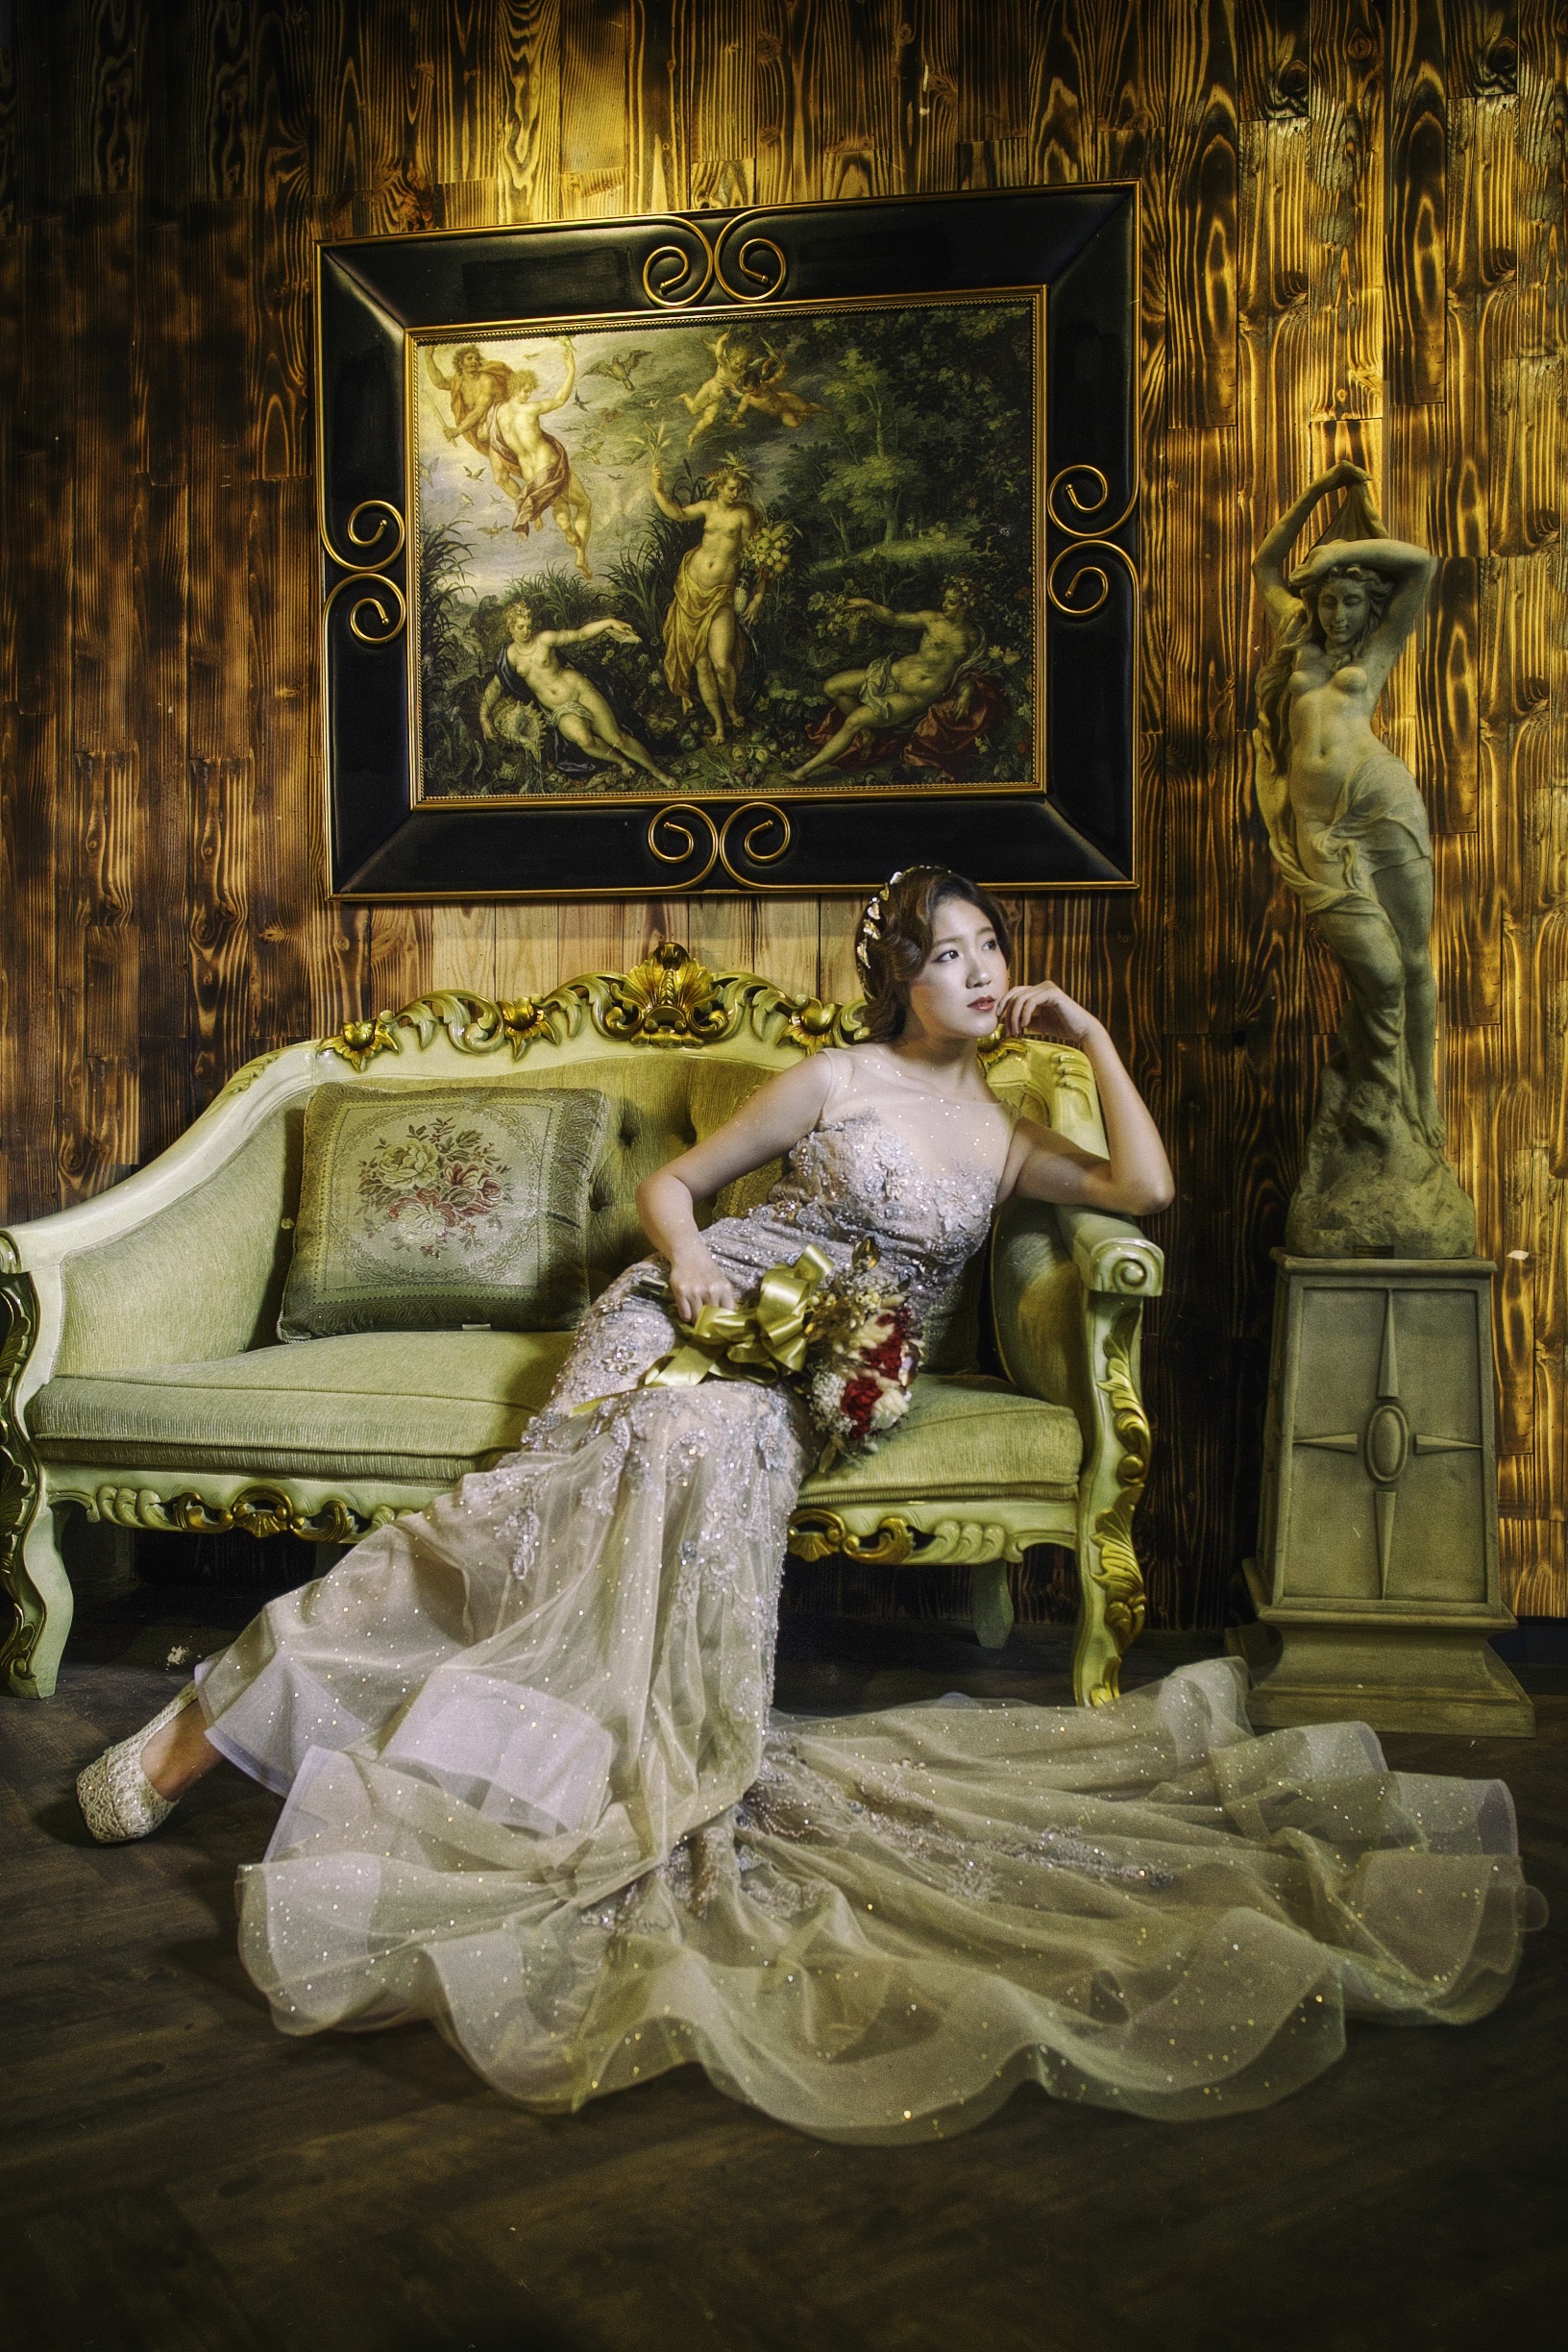
model, fashion, wedding, painting, art, luxury, beauty, gorgeous, dresses, mythology, modern art